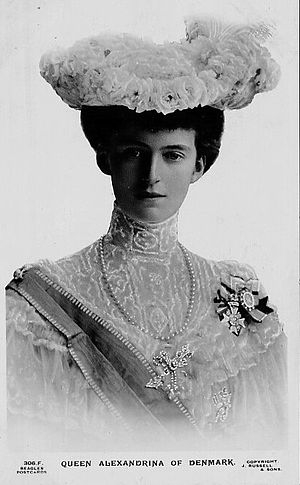
Dronning Alexandrine
Alexandrine af Mecklenburg-Schwerin var dronning af Danmark fra 1912 til 1947.